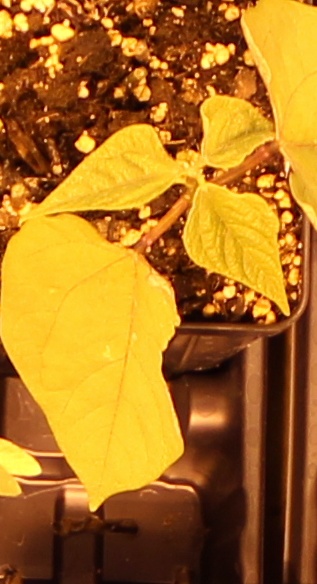
Label: Blackbean